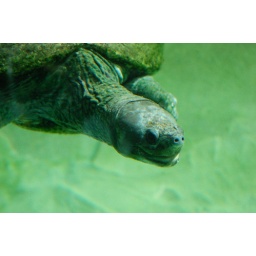
A turtle in the Museum of Living Art swims through the water as he watches the curious visitors.